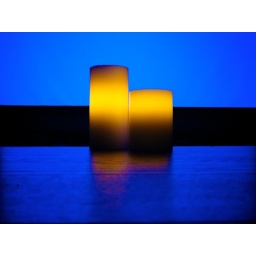
(best in light box) Candles on table against our projection TV screen